Stepan Neustroev

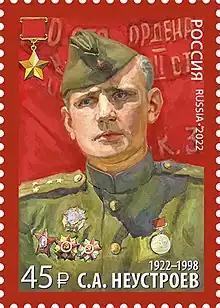
Neustroev on a 2022 stamp of Russia

Stepan Andreevich Neustroev (12 August 1922 – 26 February 1998) was a Soviet officer, commander of the 1st Battalion in the 756th Regiment of the 150th Rifle Division. His unit was the first to storm the Reichstag.